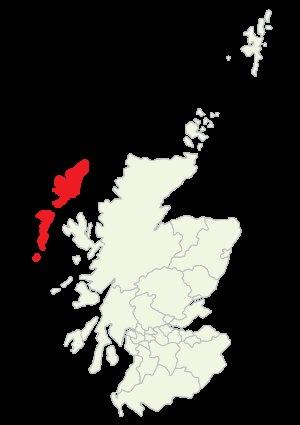
Cette liste recense les principaux châteaux du council area des Hébrides extérieures en Écosse.